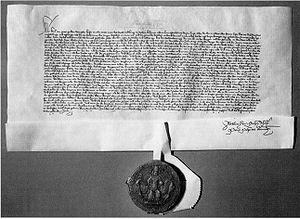
Le terme « ville libre d'Empire » désigne une ville autonome du Saint-Empire romain directement subordonnée à l'empereur et non à un prince d'Empire, grâce à l'immédiateté impériale. Depuis les débuts de l'époque moderne jusqu'à la dissolution de l'Empire en 1806, les représentants des villes immédiates avaient le droit de siéger et de voter à la diète d'Empire, l'assemblée générale des États impériaux.